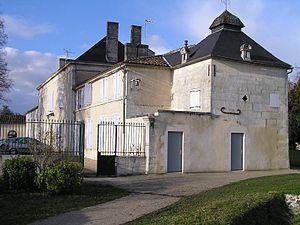
Bassac est une commune du Sud-Ouest de la France, située dans le département de la Charente.